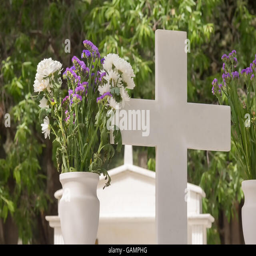
cross on a grave with a flower next to it